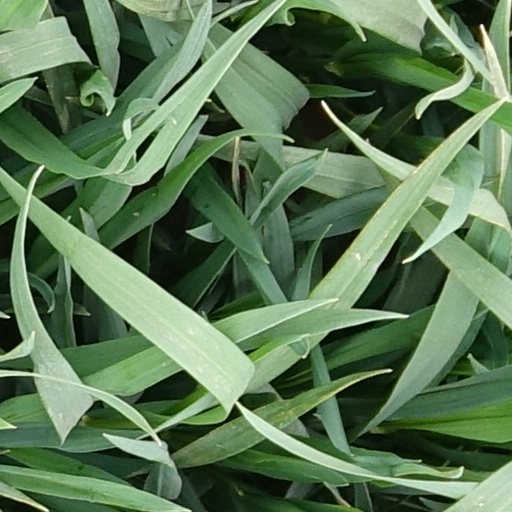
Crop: wheat